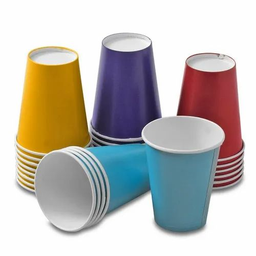
Label: paper